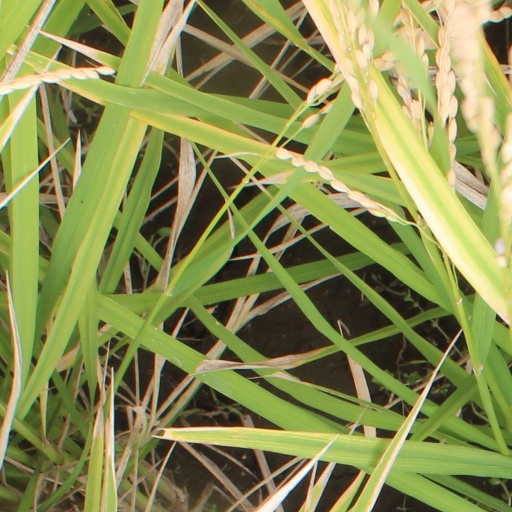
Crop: rice